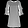
Label: Dress